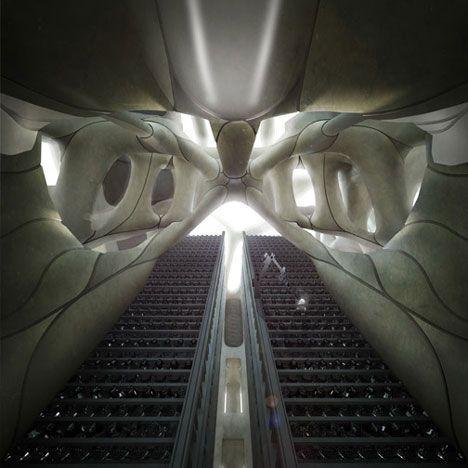
an atmosphere excavated in # steps # architecture